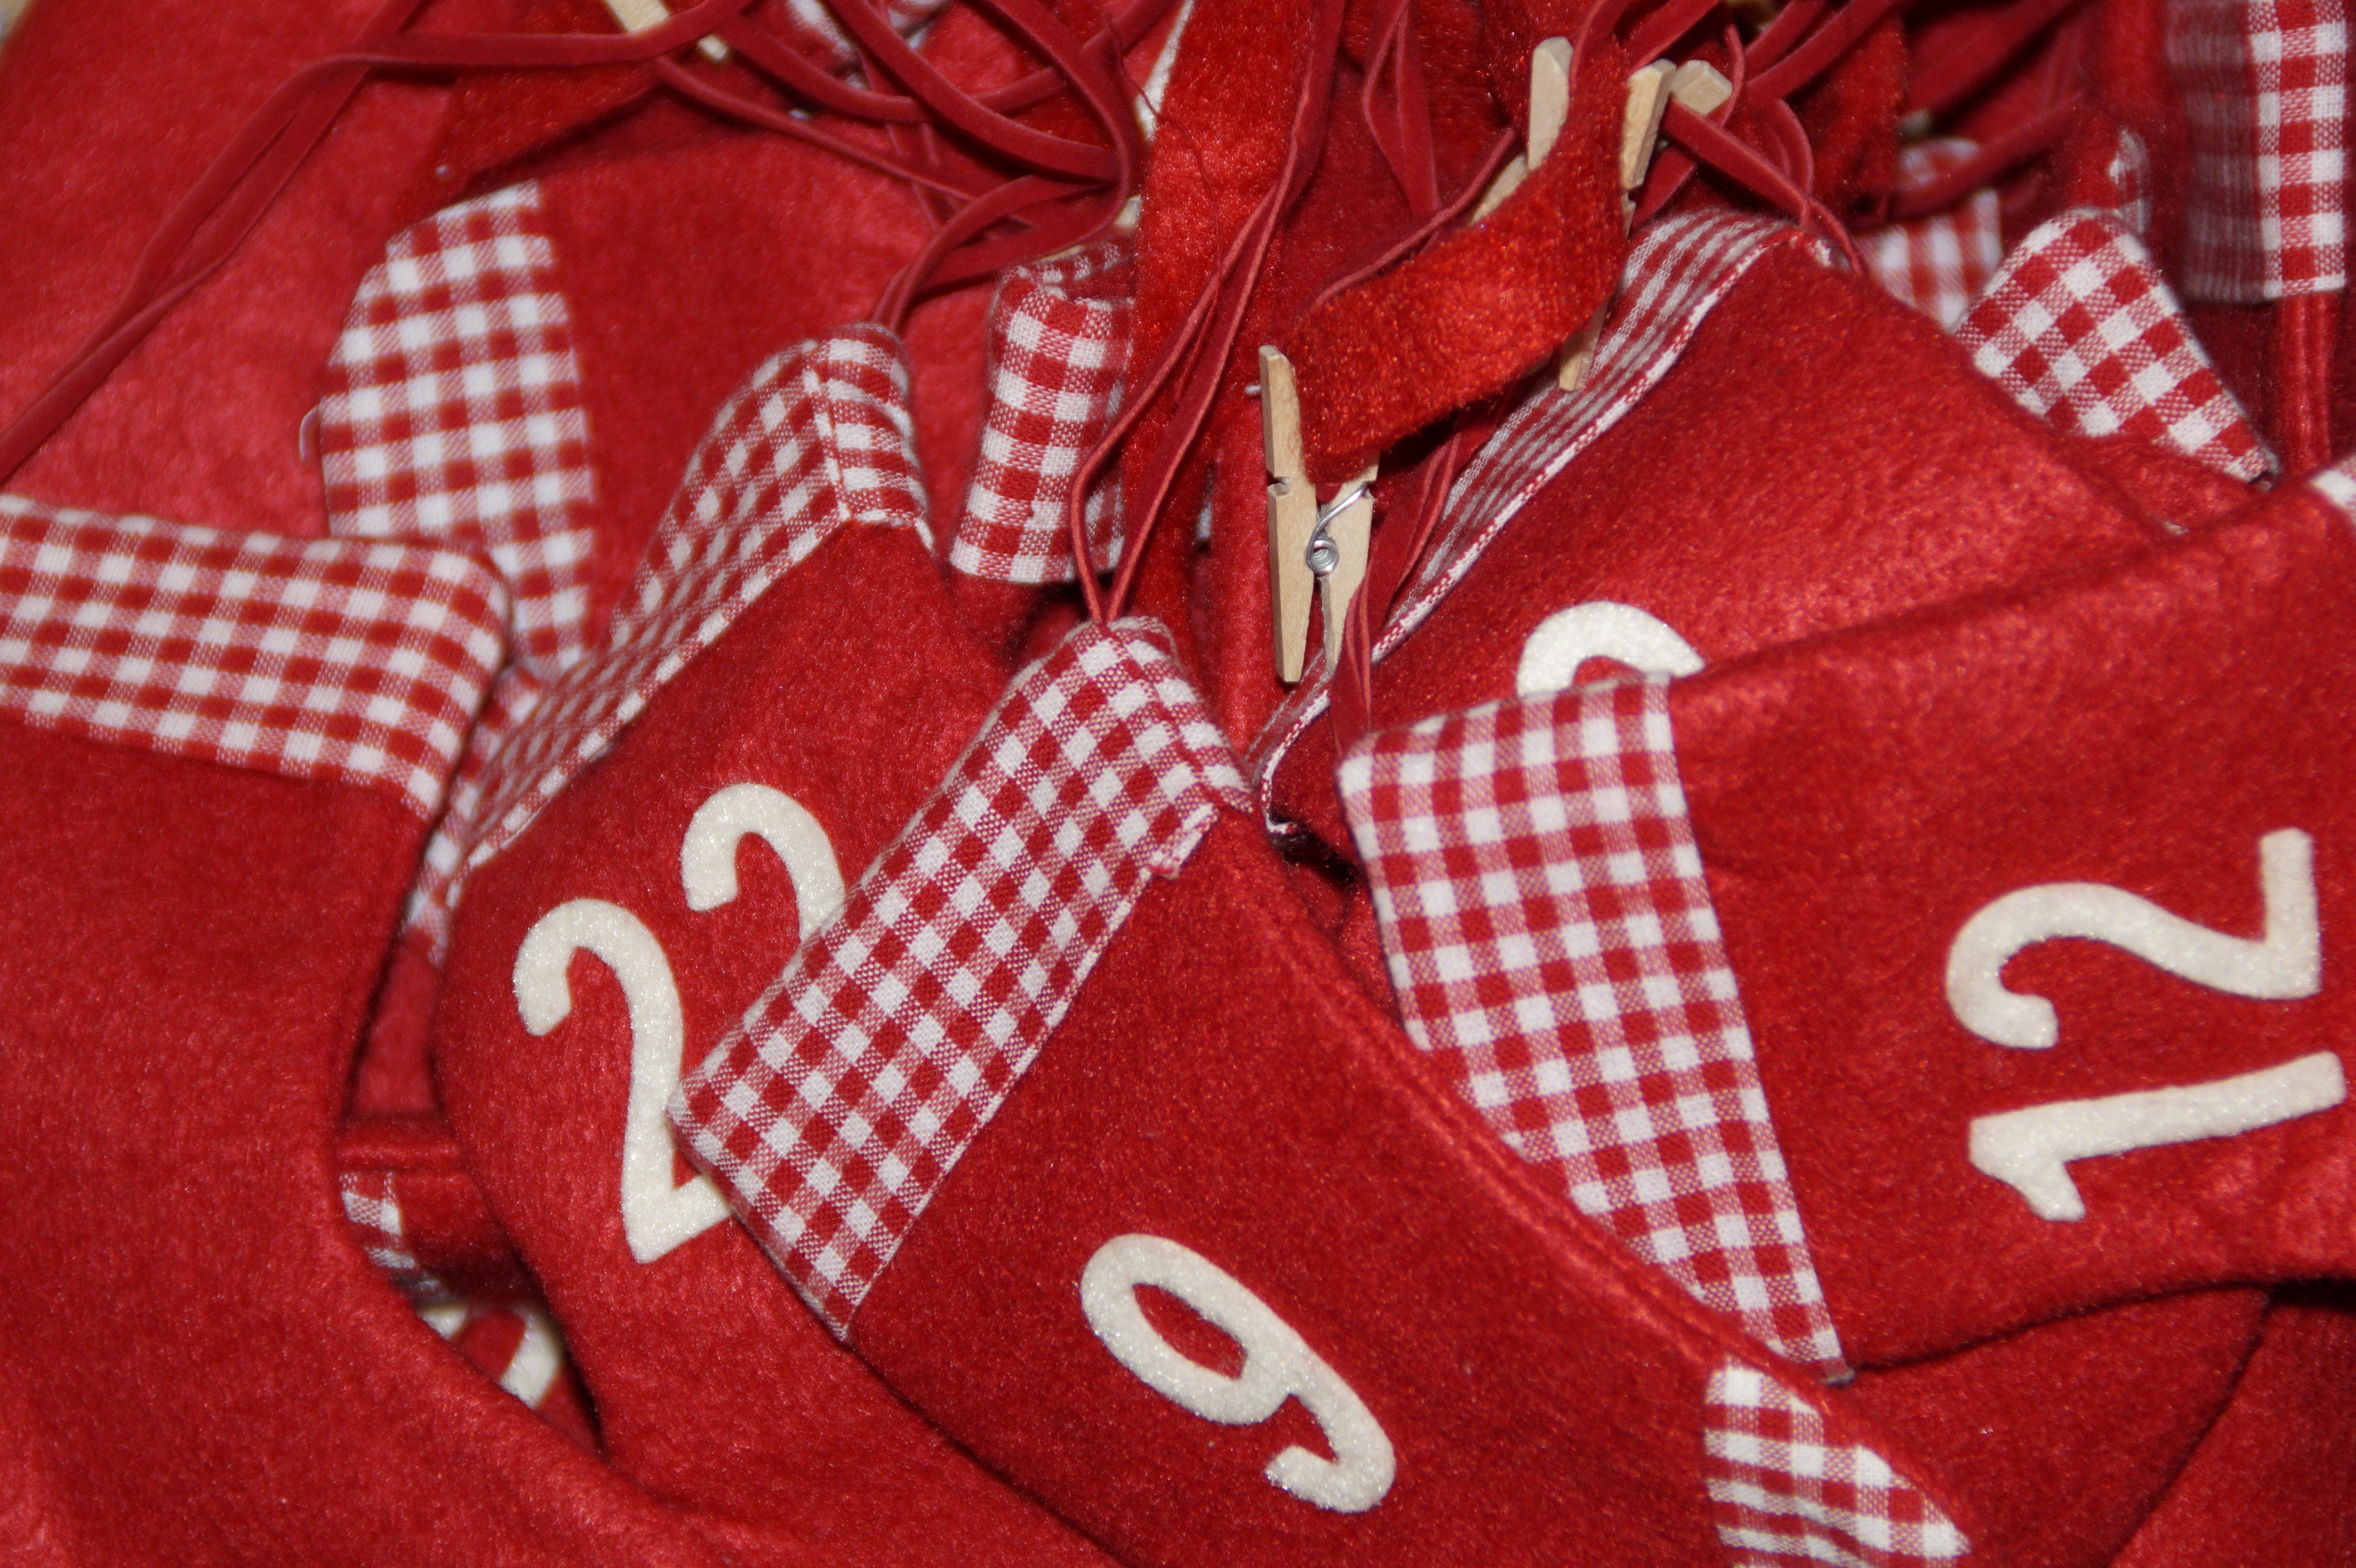
decoration, pattern, red, christmas, advent, christmas decoration, christmas time, textile, art, design, count, pay, advent calendar